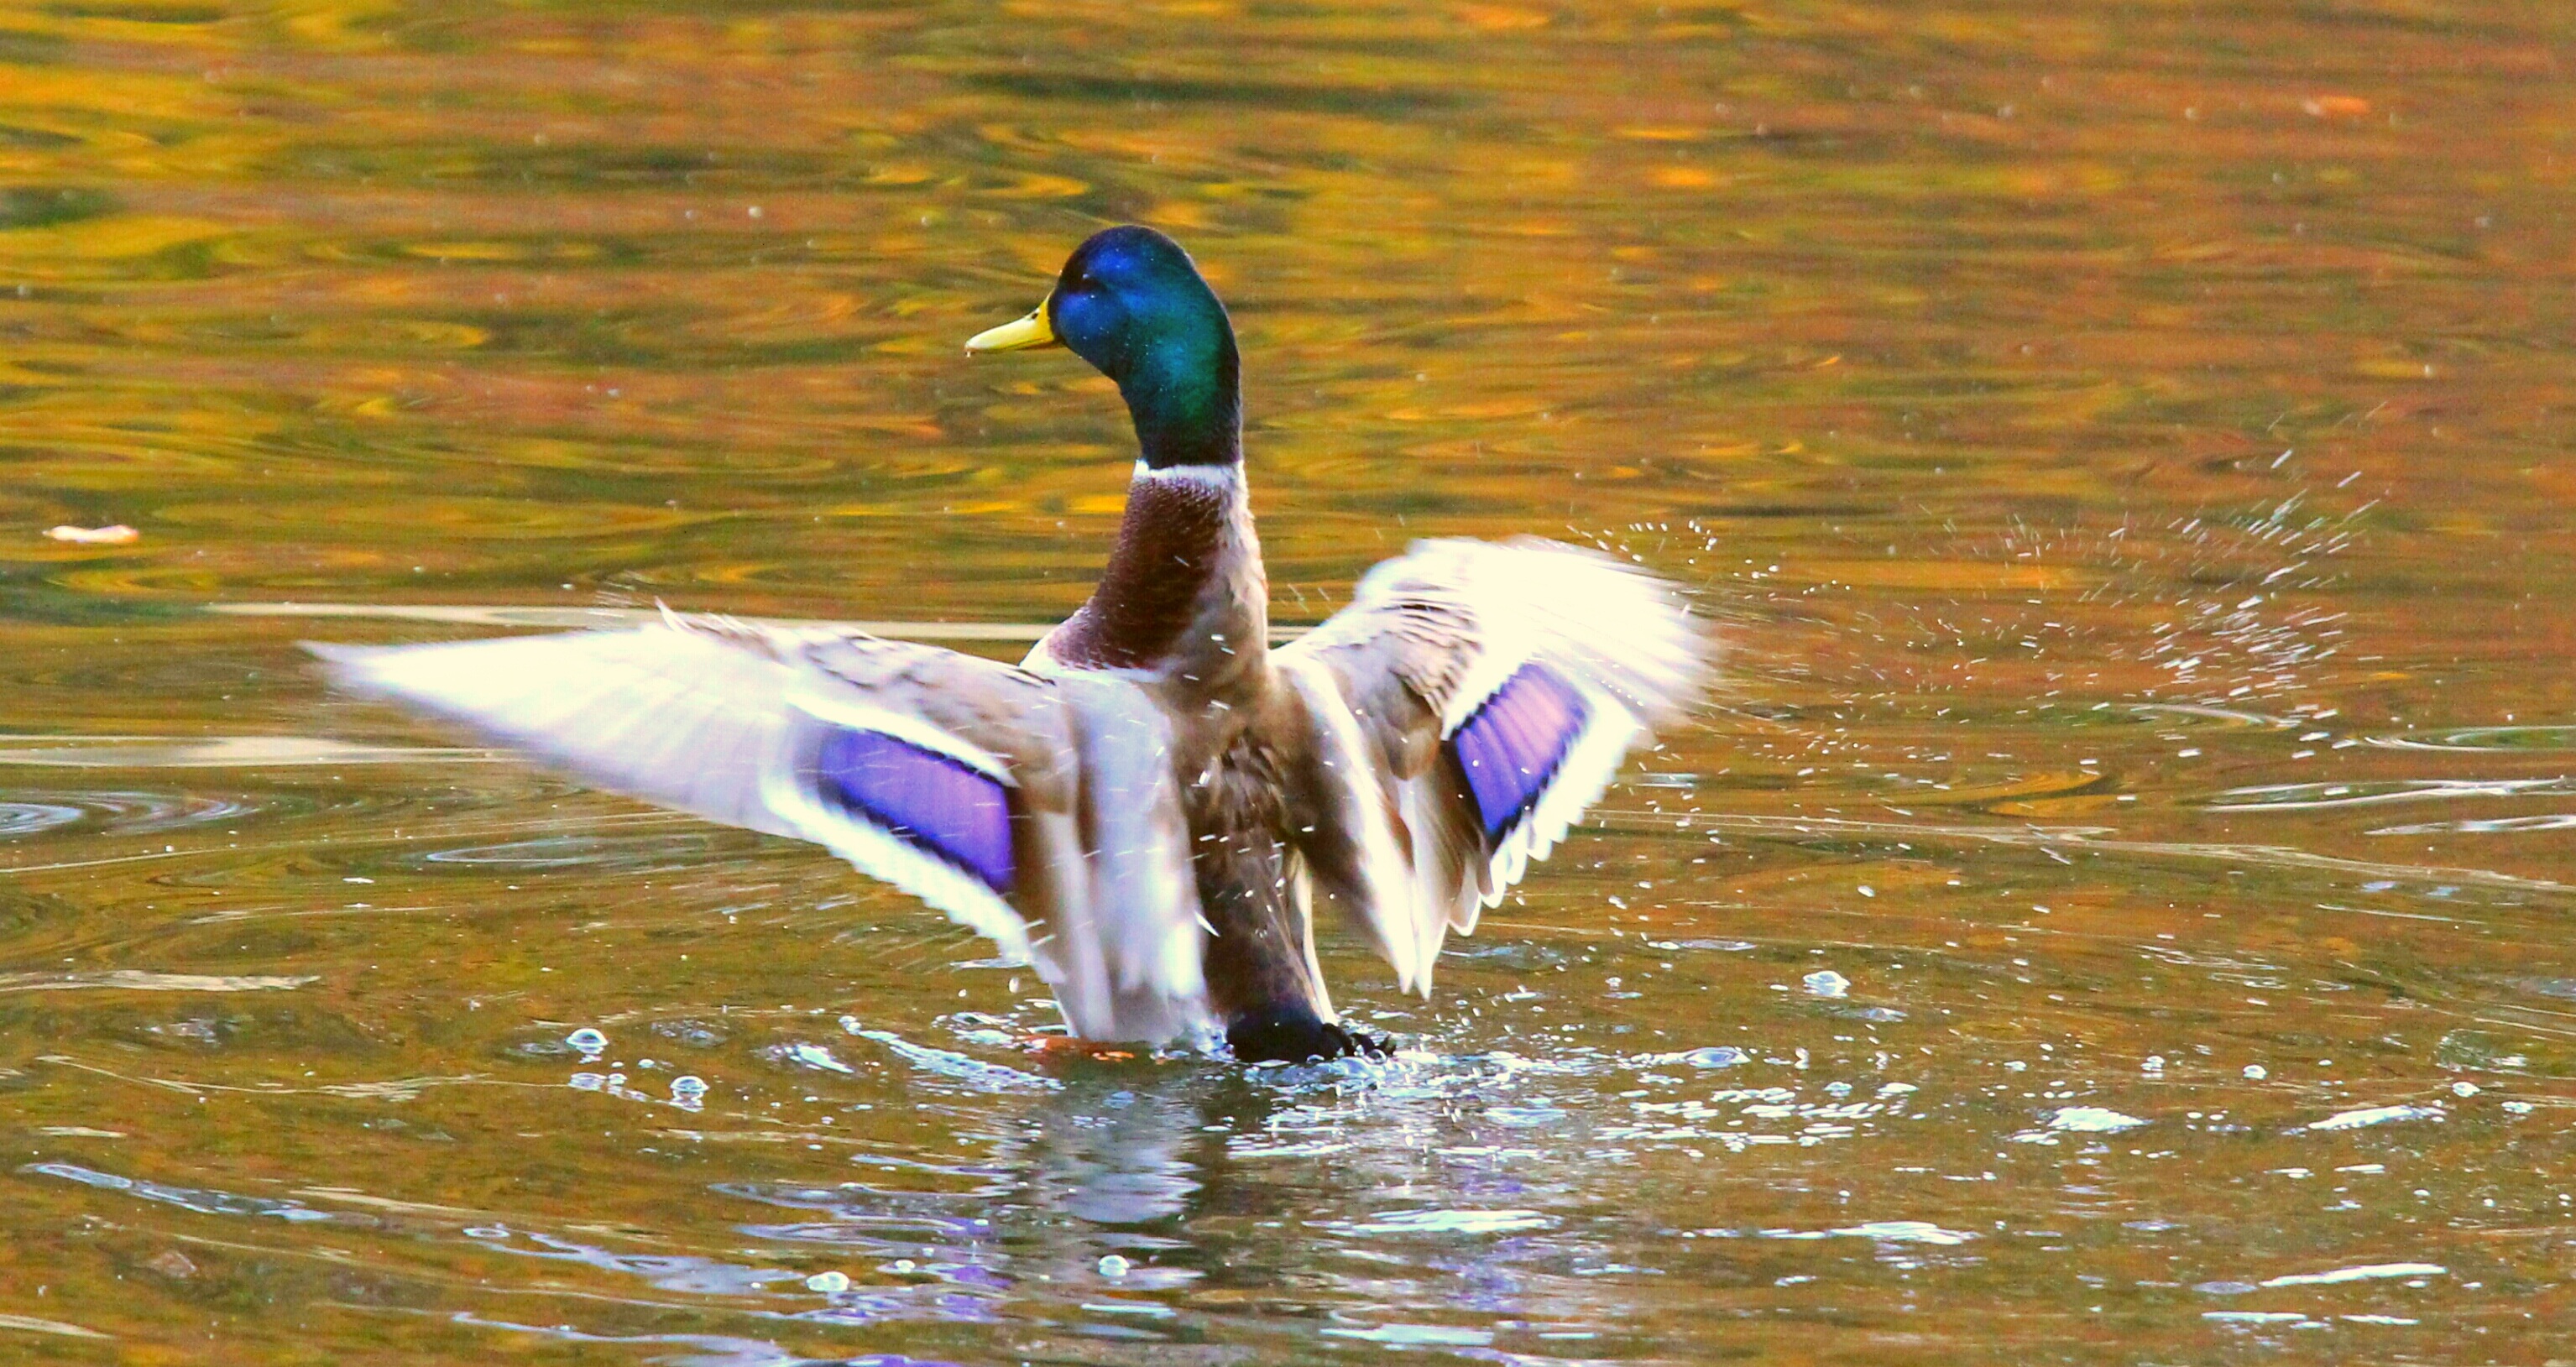
bird, duck, ducks geese and swans, vertebrate, mallard, beak, water bird, fauna, wildlife, waterfowl, wing, seaduck, canard